Daniel Thompson (poet)

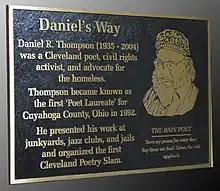
Daniel Thompson commemorative plaque

Thompson and Steven B. Smith co-edited "Crimes in the Dark: Reel-Life Art," also known as the "popcorn box" edition of "ArtCrimes". It contained coupons for events in addition to the usual melange of poetry and images. "ArtCrimes" is consistent with the style of beat-era publications from the days of Kerouac, Corso and Ginsberg. One reviewer postulates that it is the most significant publication of the Cleveland underground art scene in recent history.